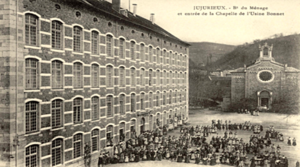
Soieries Bonnet, vers 1910
Les établissements C.J. Bonnet sont une usine textile située à Jujurieux, en France.